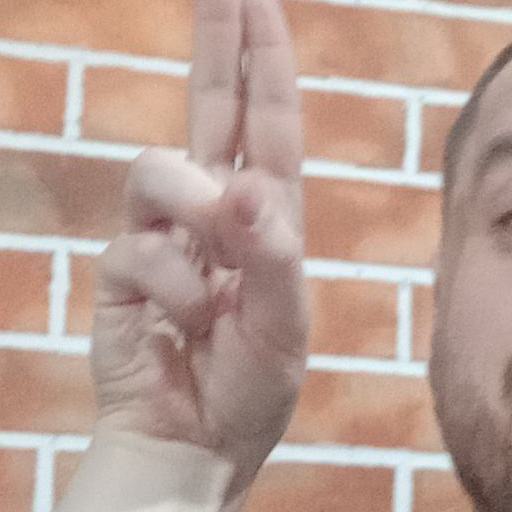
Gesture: two_up